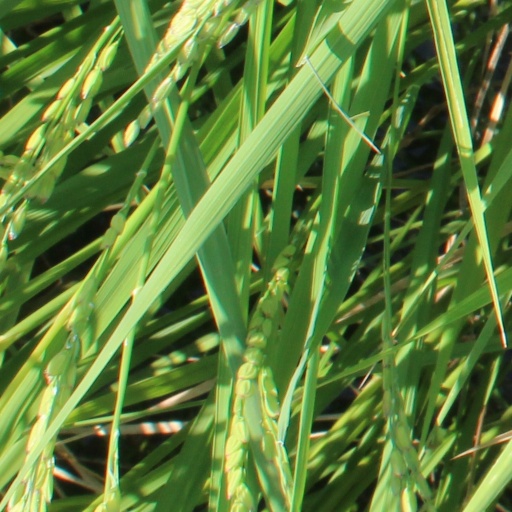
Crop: rice